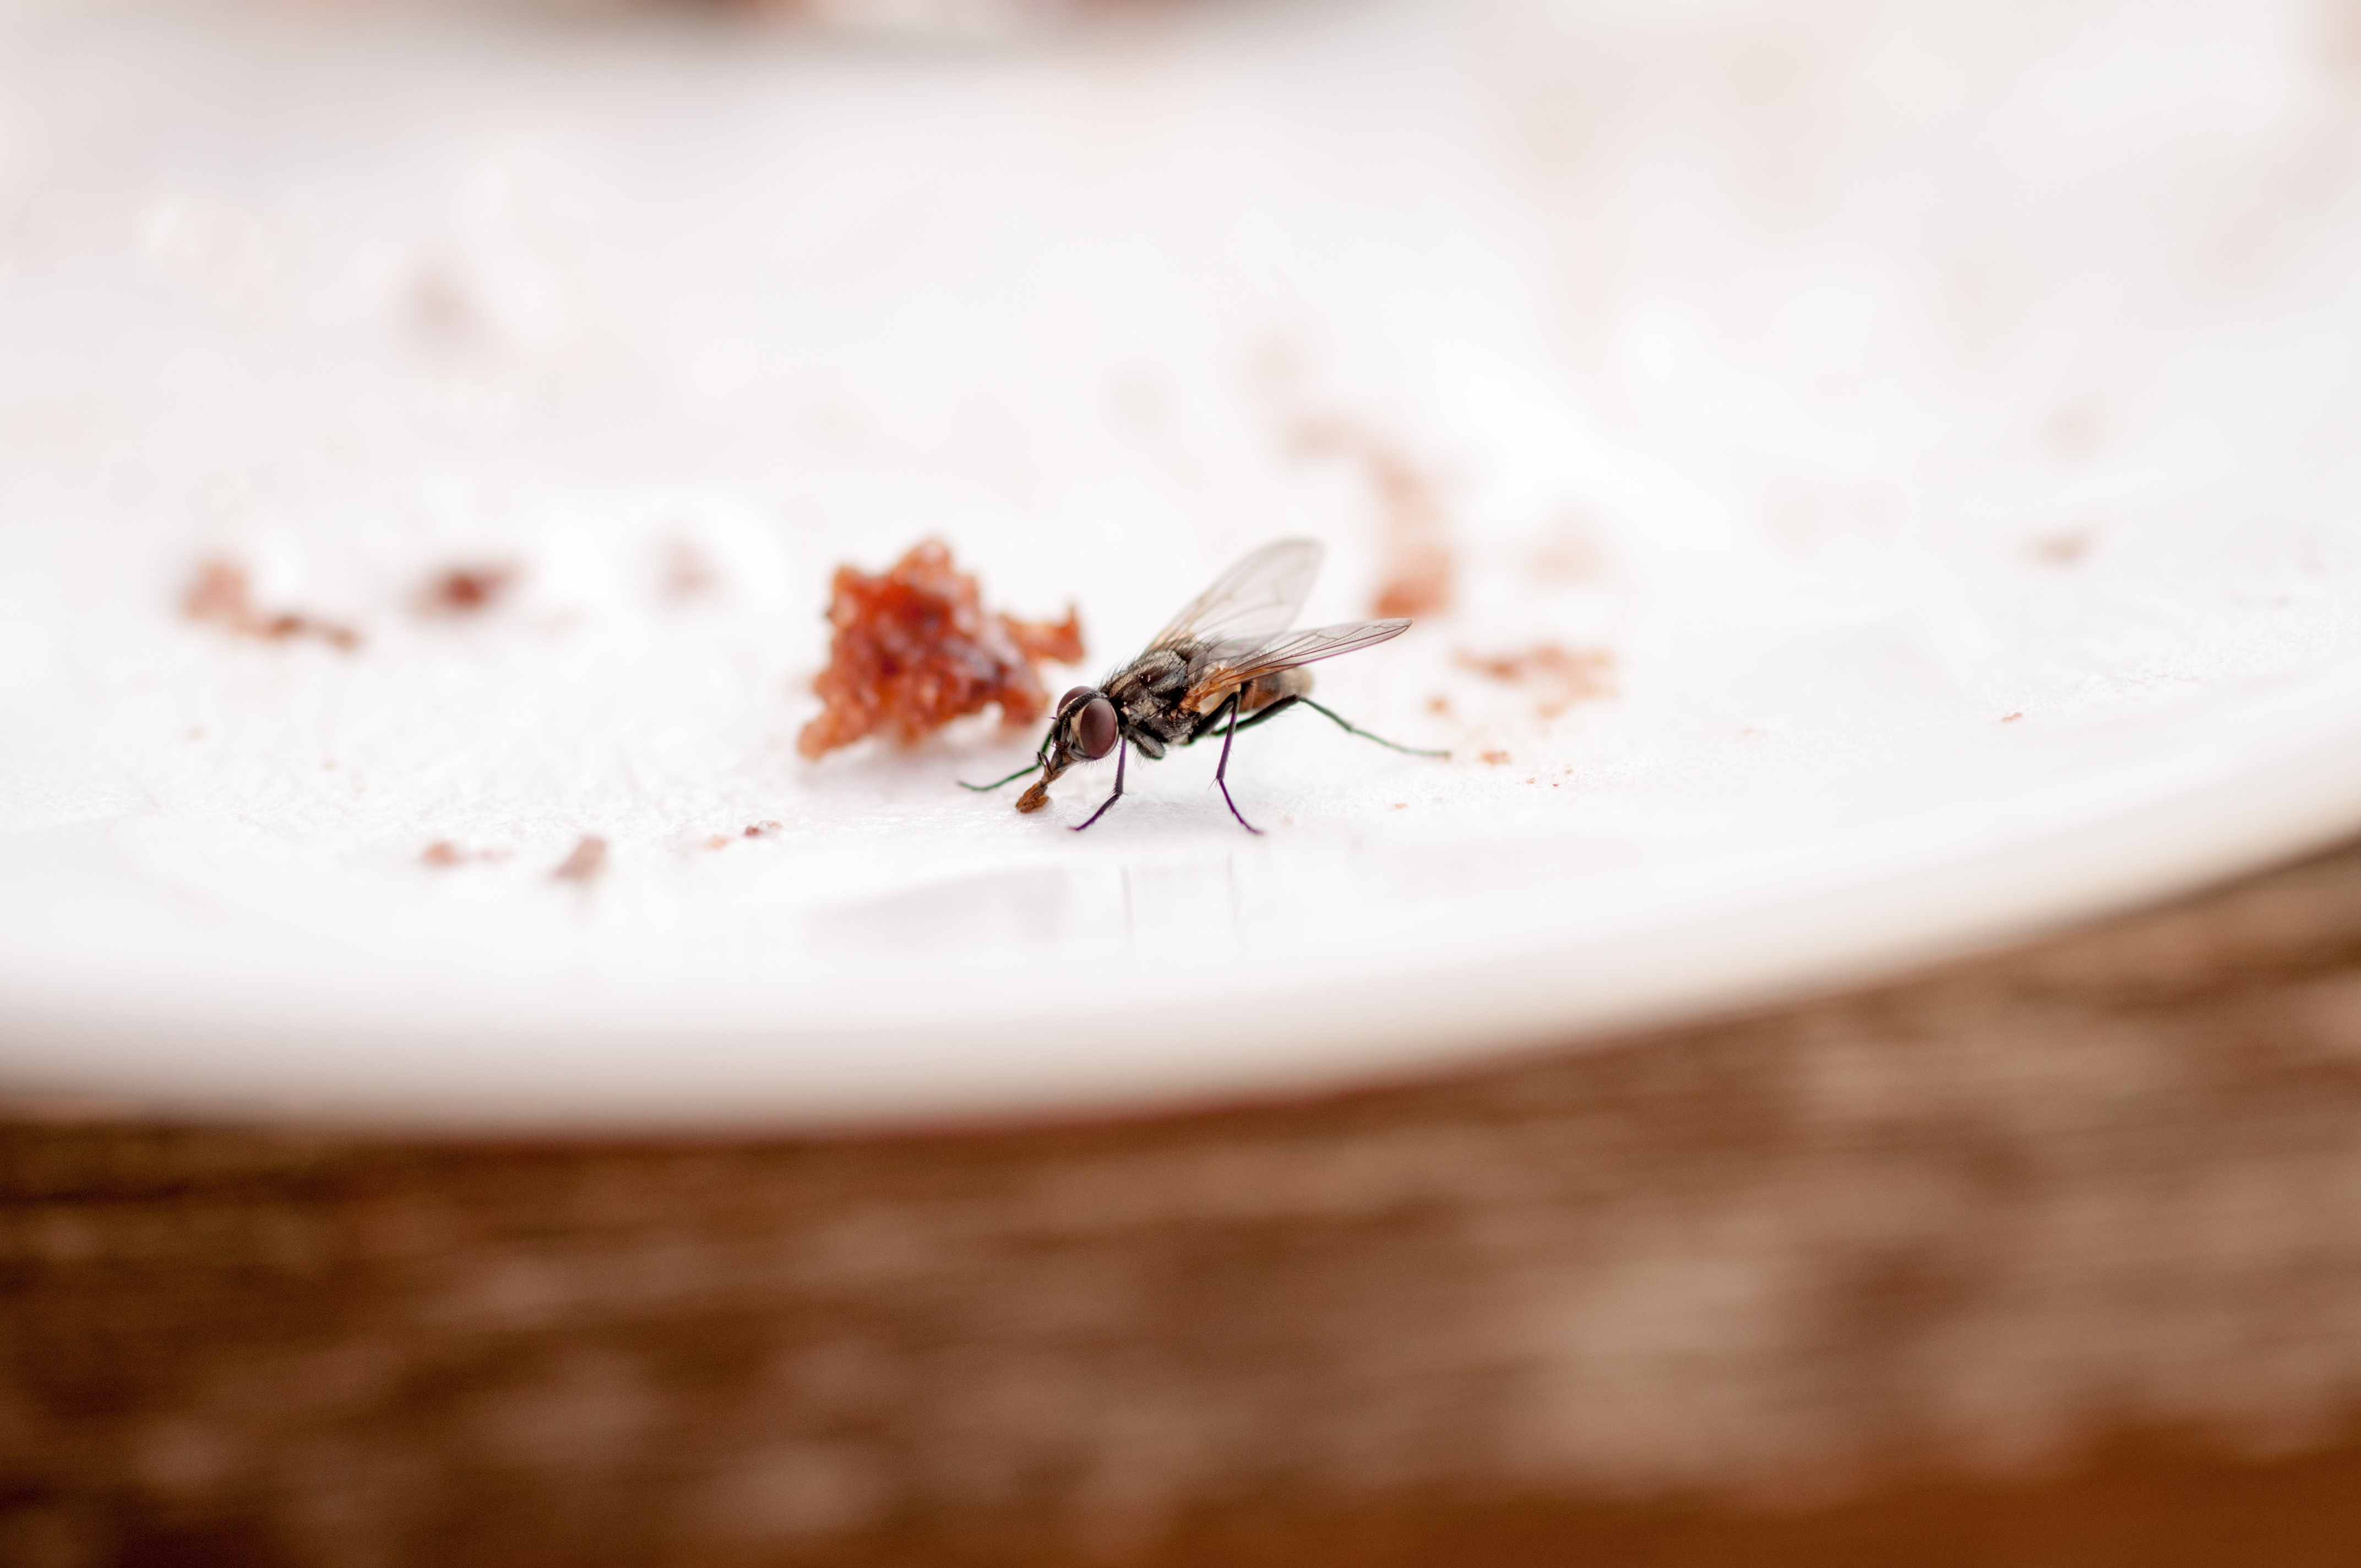
photography, leaf, insect, fauna, invertebrate, close up, ant, pest, macro photography